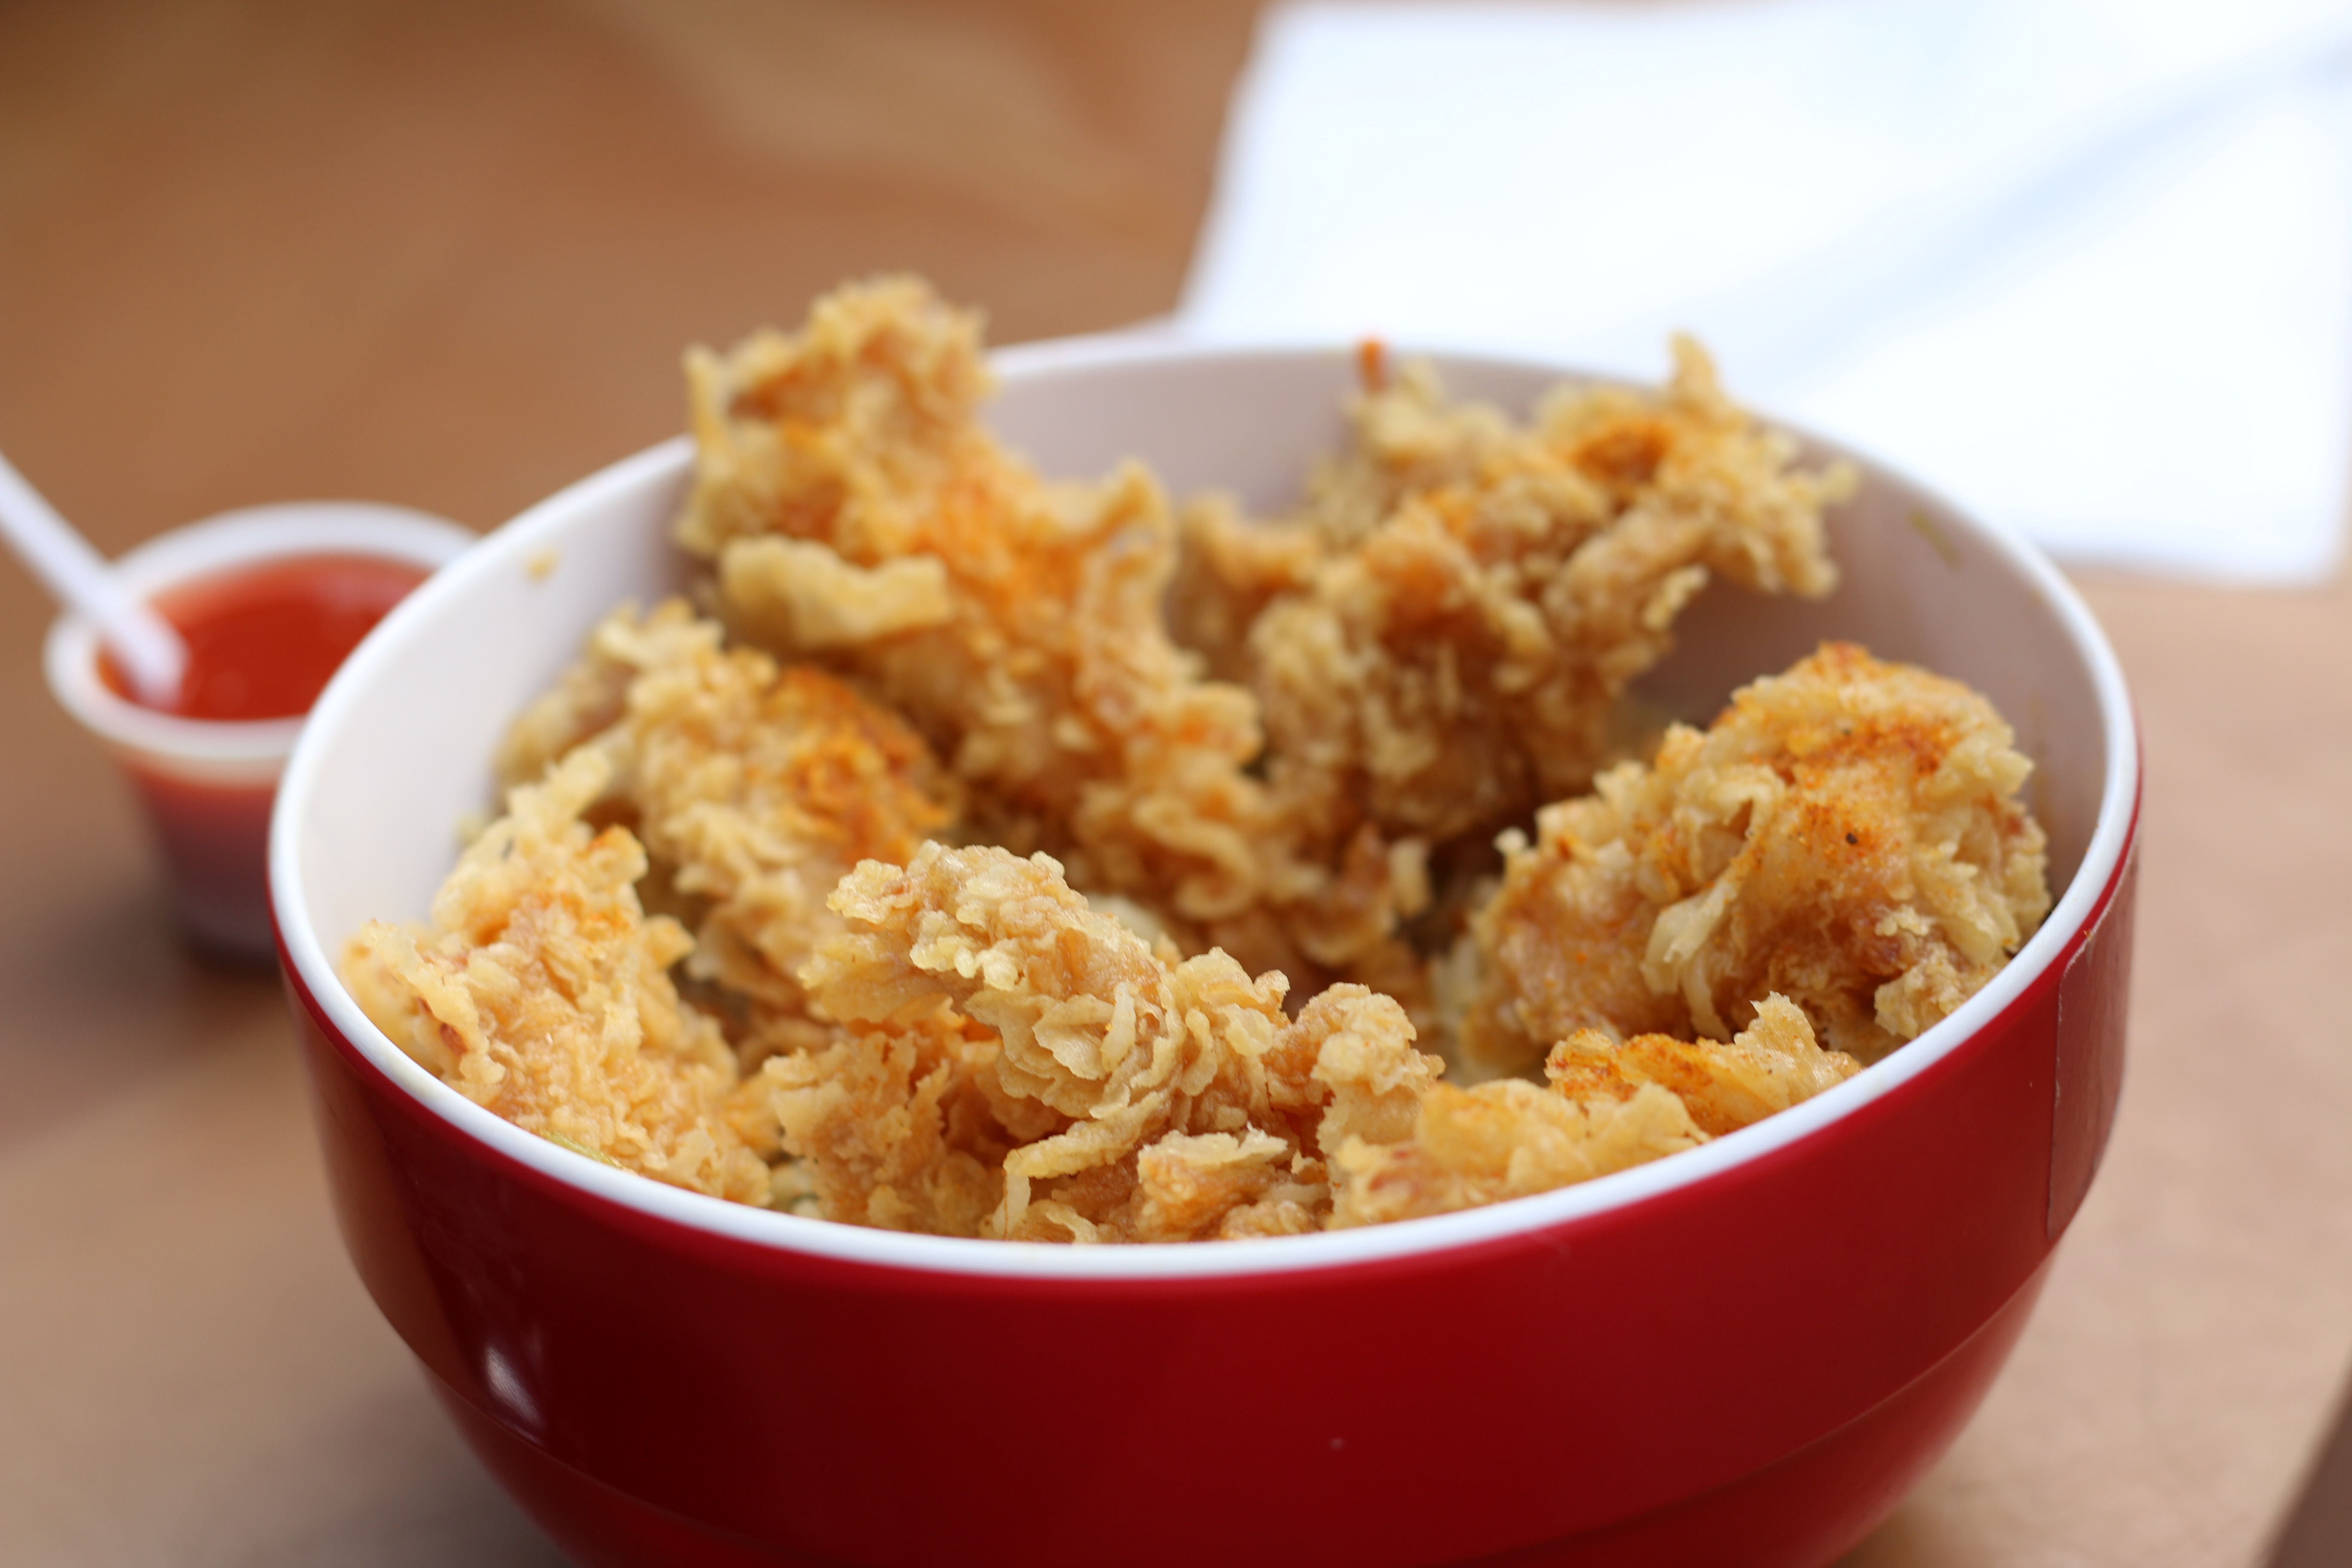
dish, meal, food, produce, breakfast, cuisine, cereal, coconut, vegetarian food, breakfast cereal, side dish, snack food, fried food, apple crisp